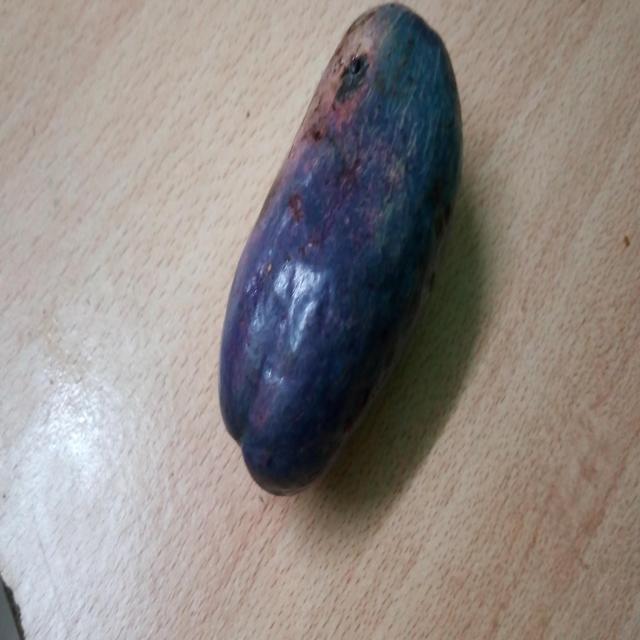
Plum grade: unaffected